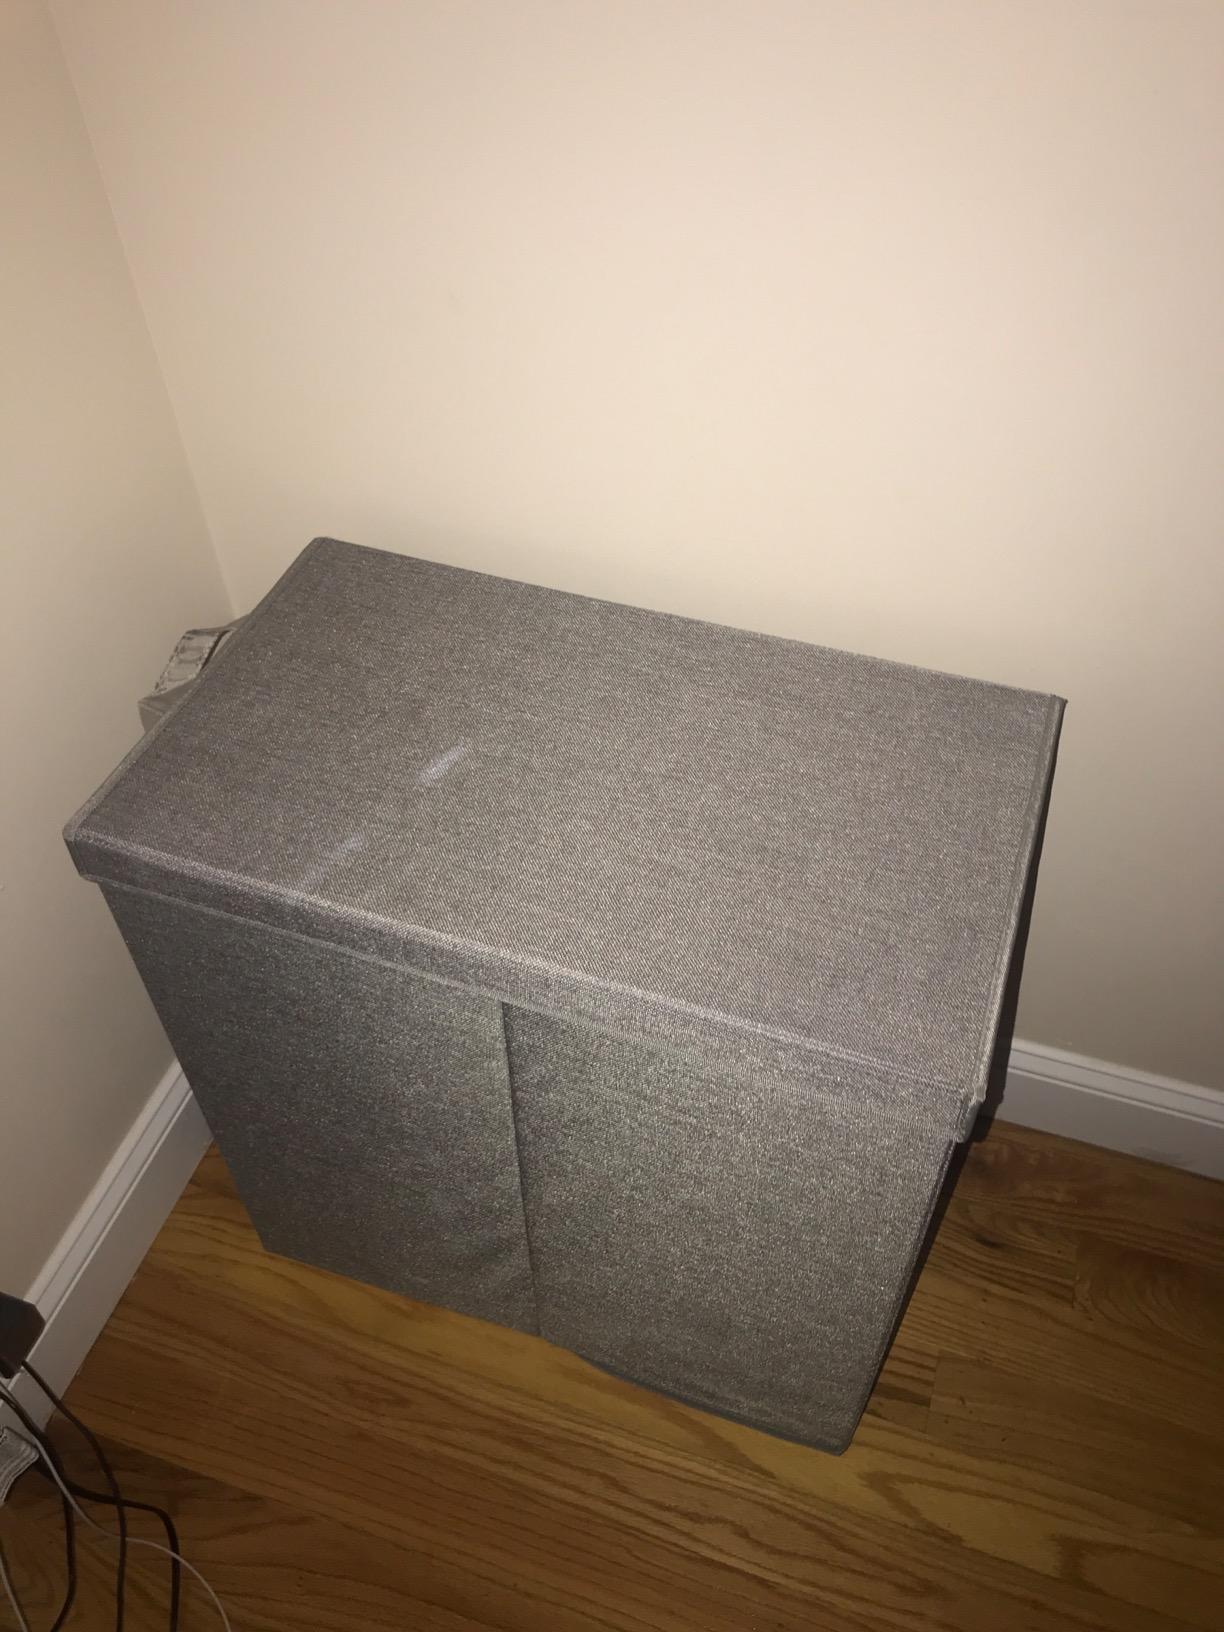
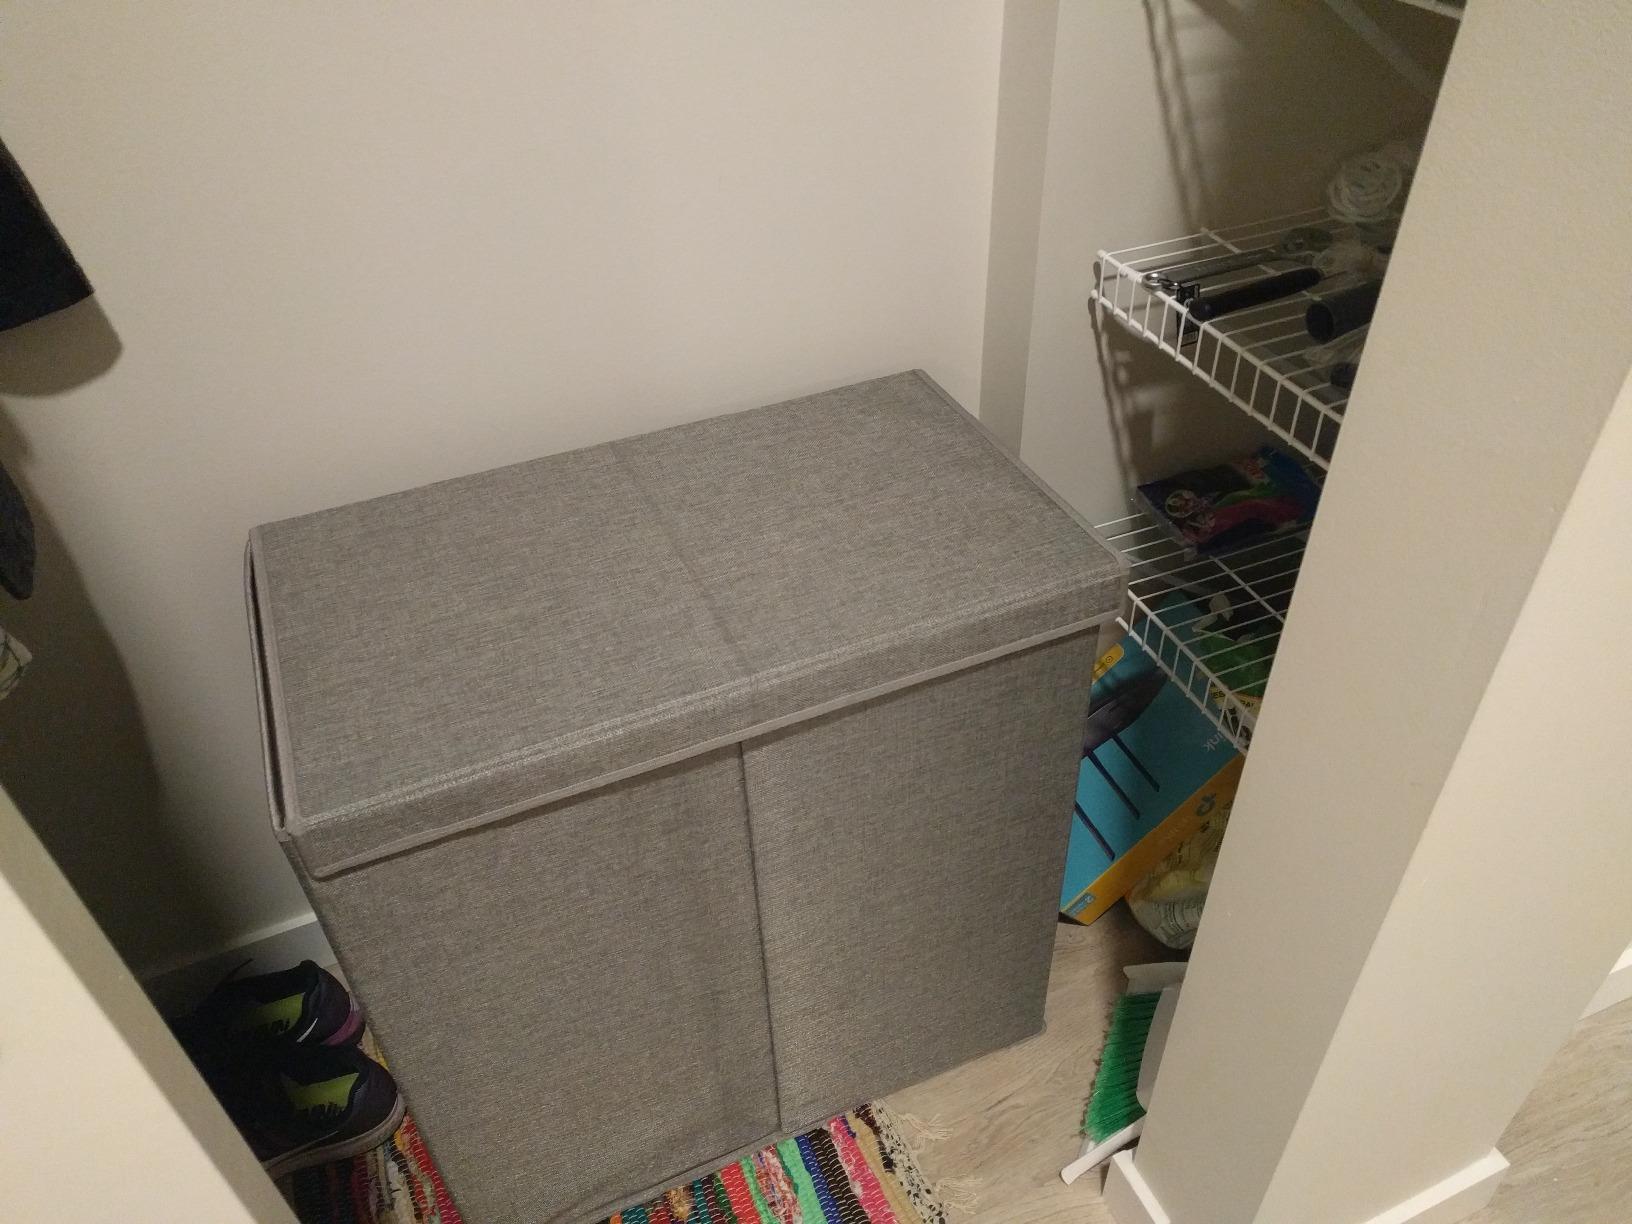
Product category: items_hamper
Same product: yes